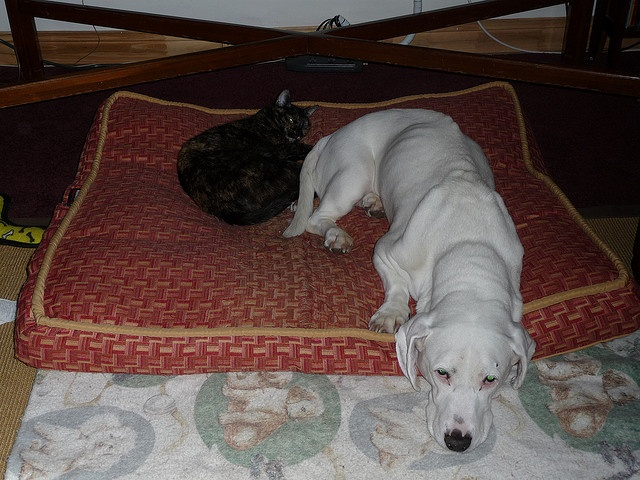
A white dog laying on top of the floor.
a white dog and a cat laying on a big pillow
A cat and dog lying side by side on a mat.
A dog laying on the floor on a blanket with a cat

A puppy lying on a bed with a black cat